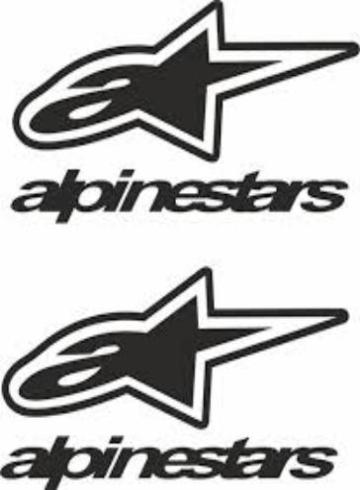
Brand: alpinestars-1
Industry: Clothes